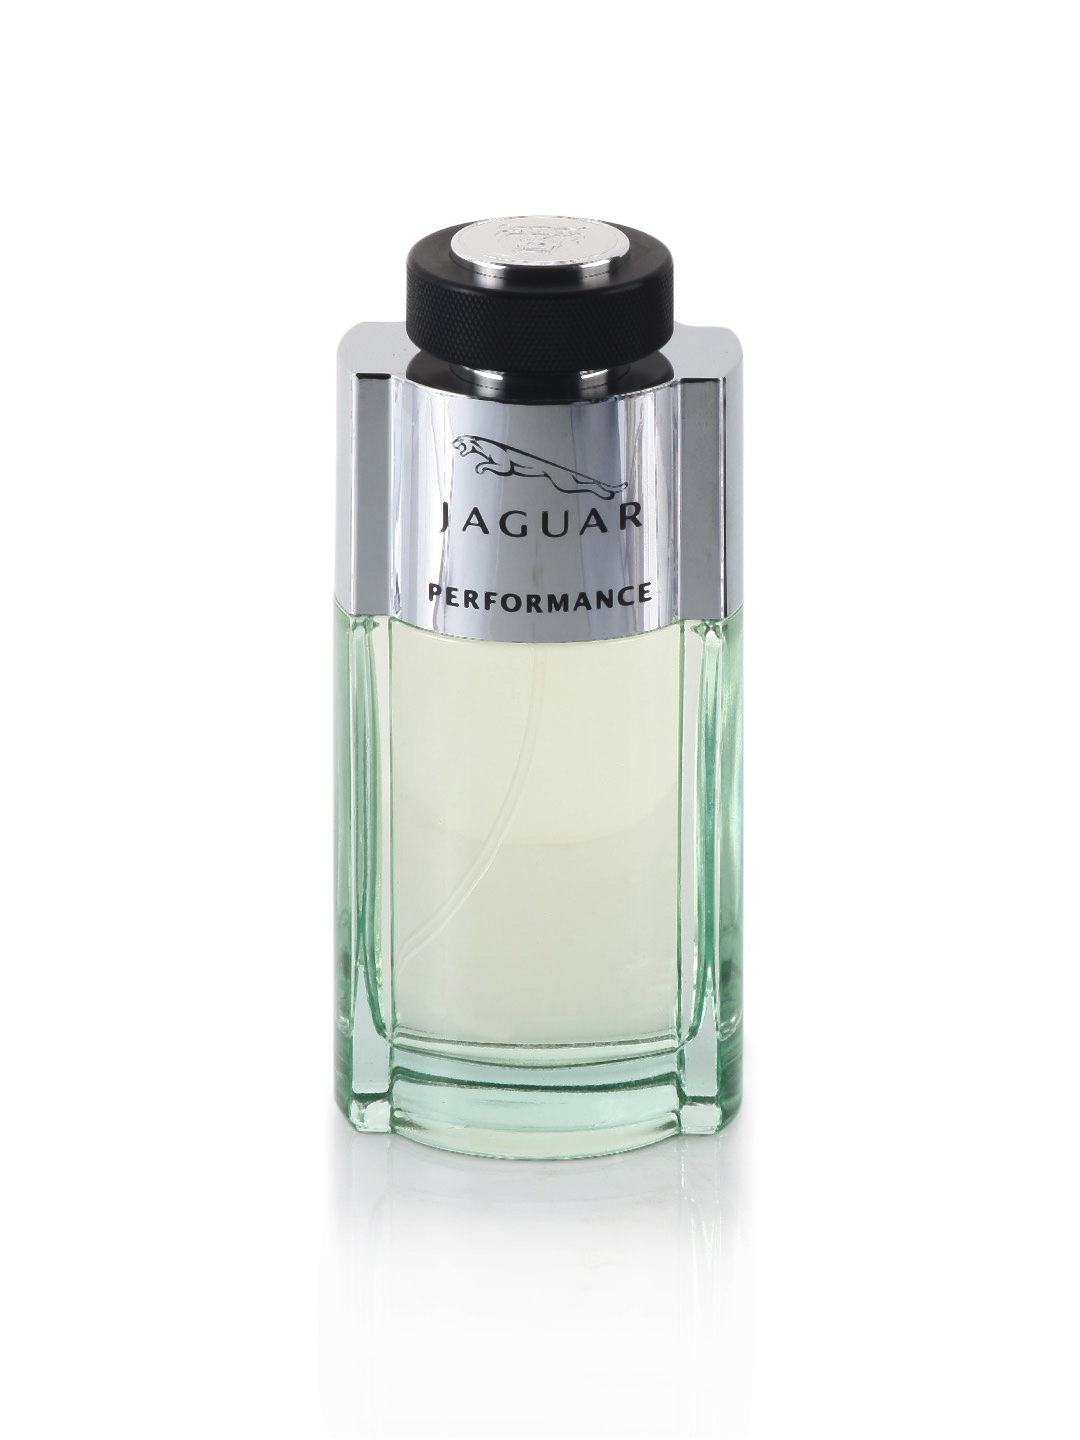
Jaguar Men Performance Perfume
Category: Personal Care / Fragrance / Perfume and Body Mist
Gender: Men
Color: Green
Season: Spring 2017
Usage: Casual